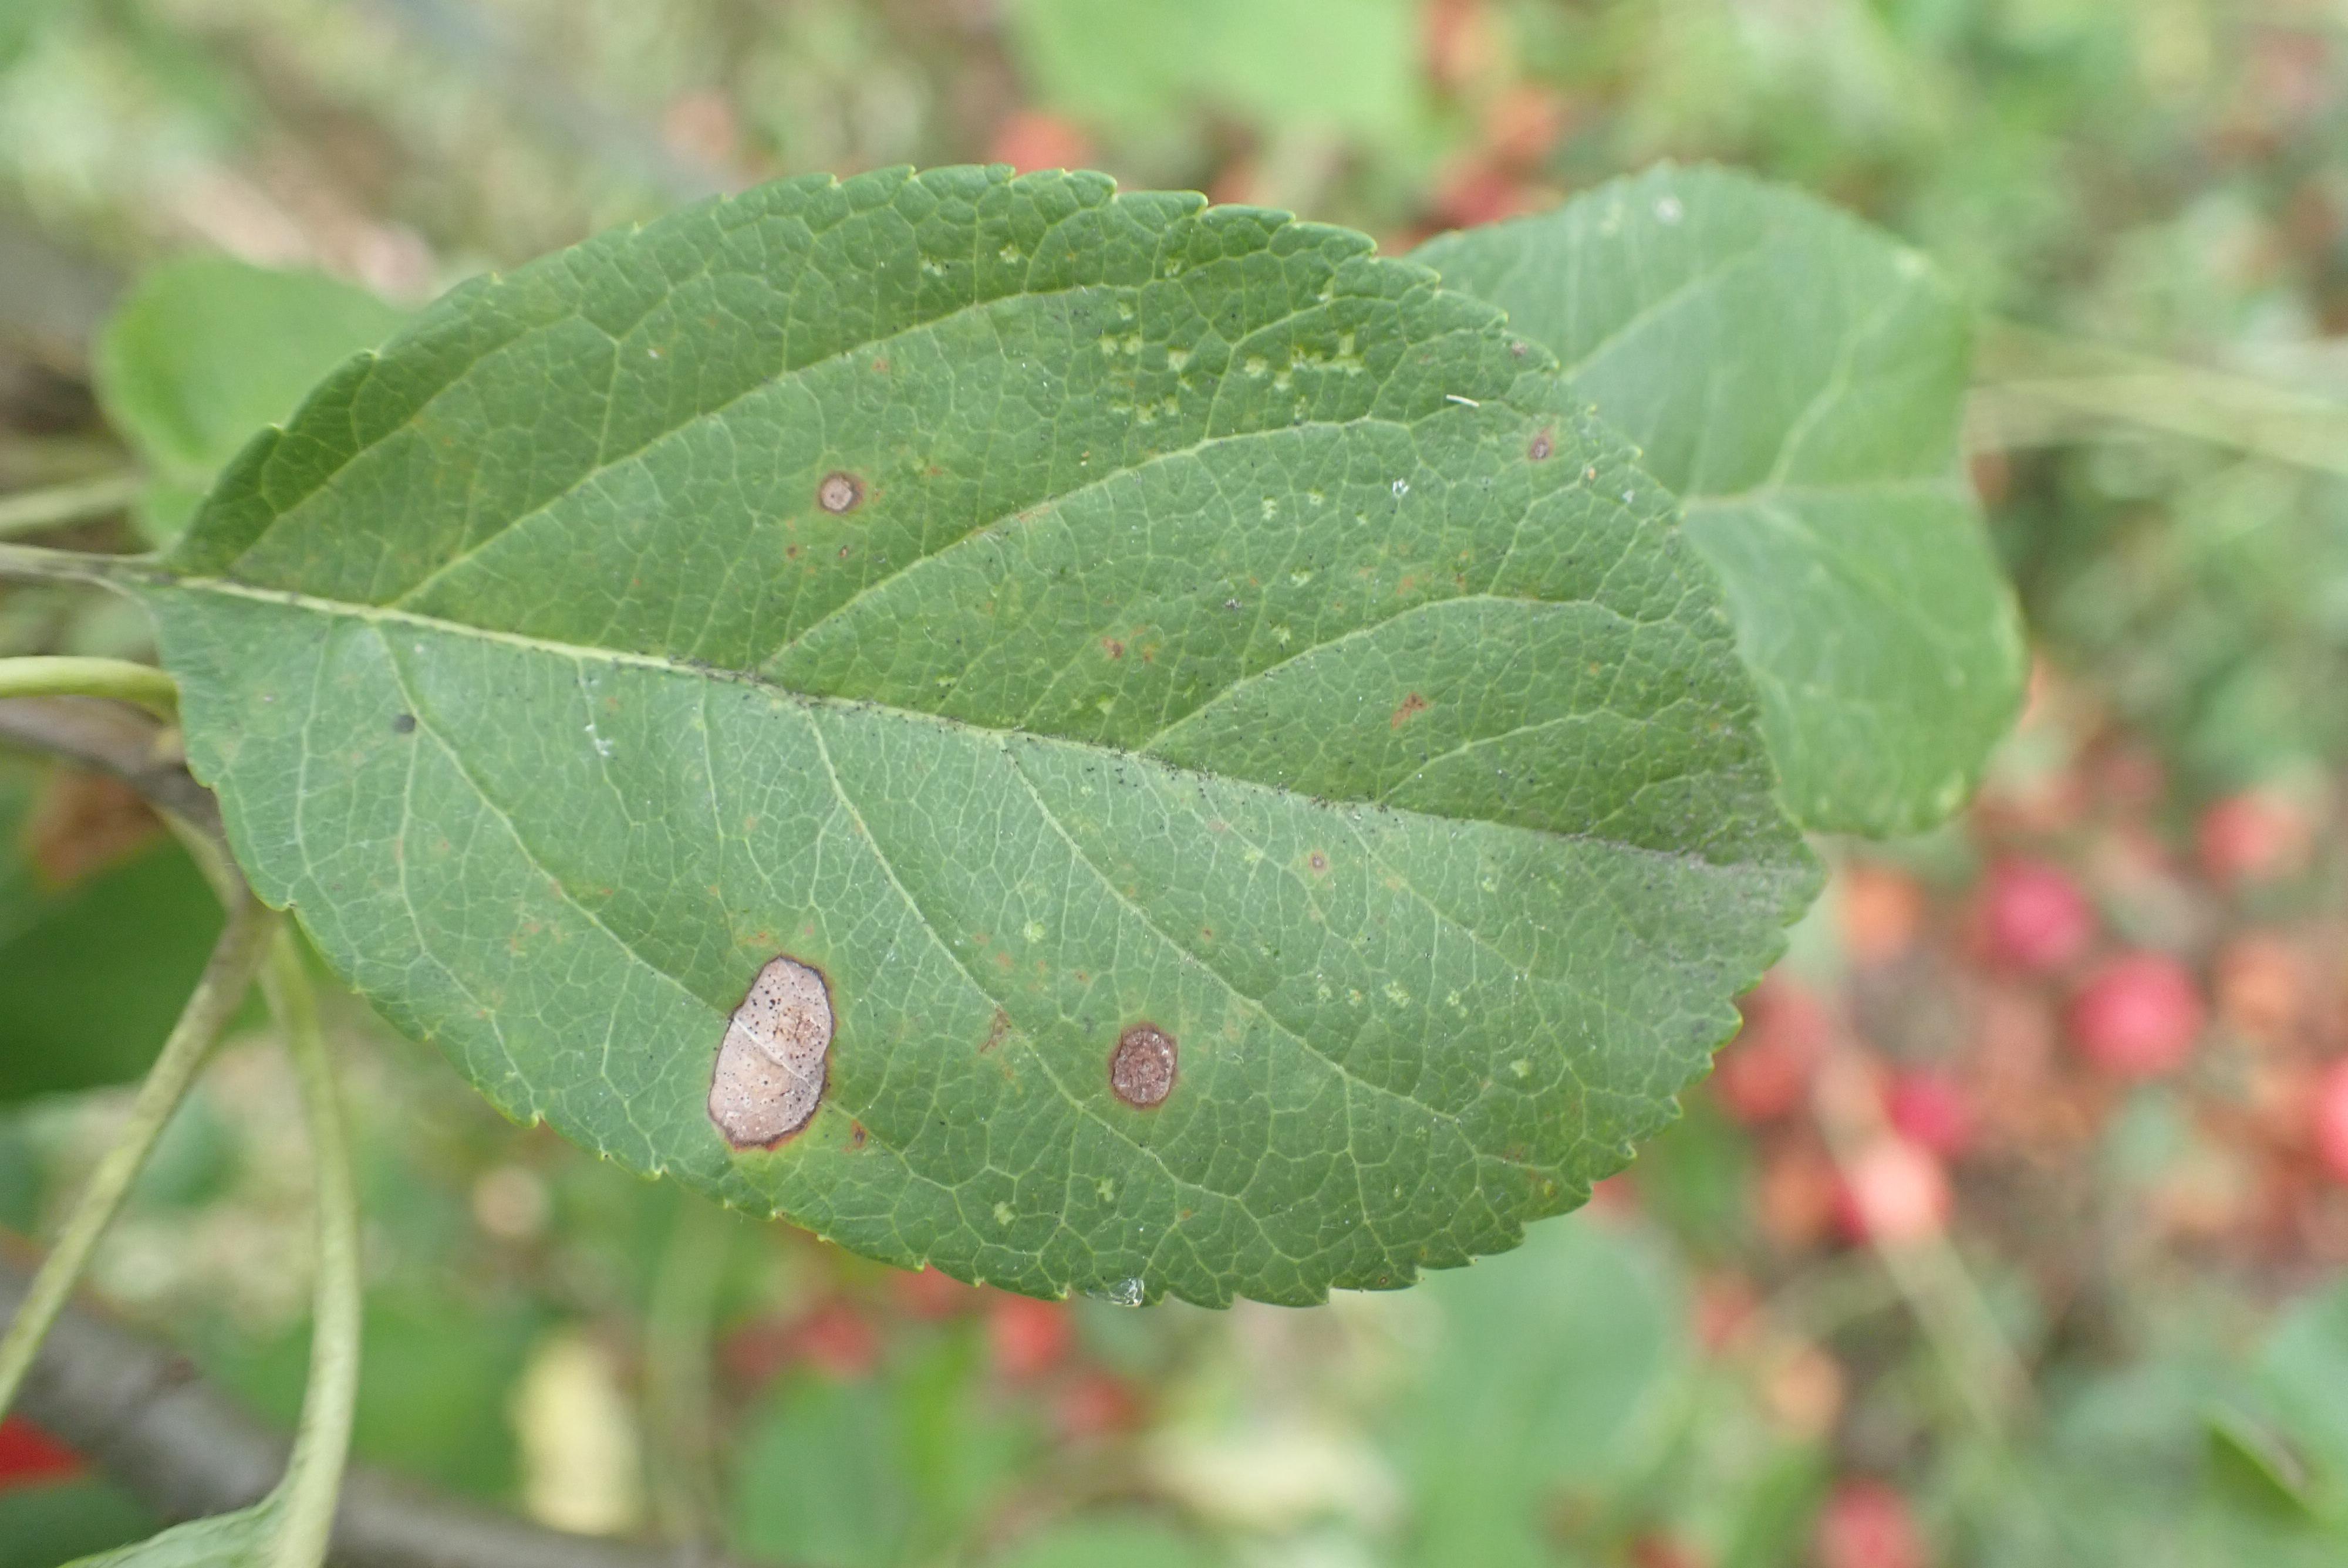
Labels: complex